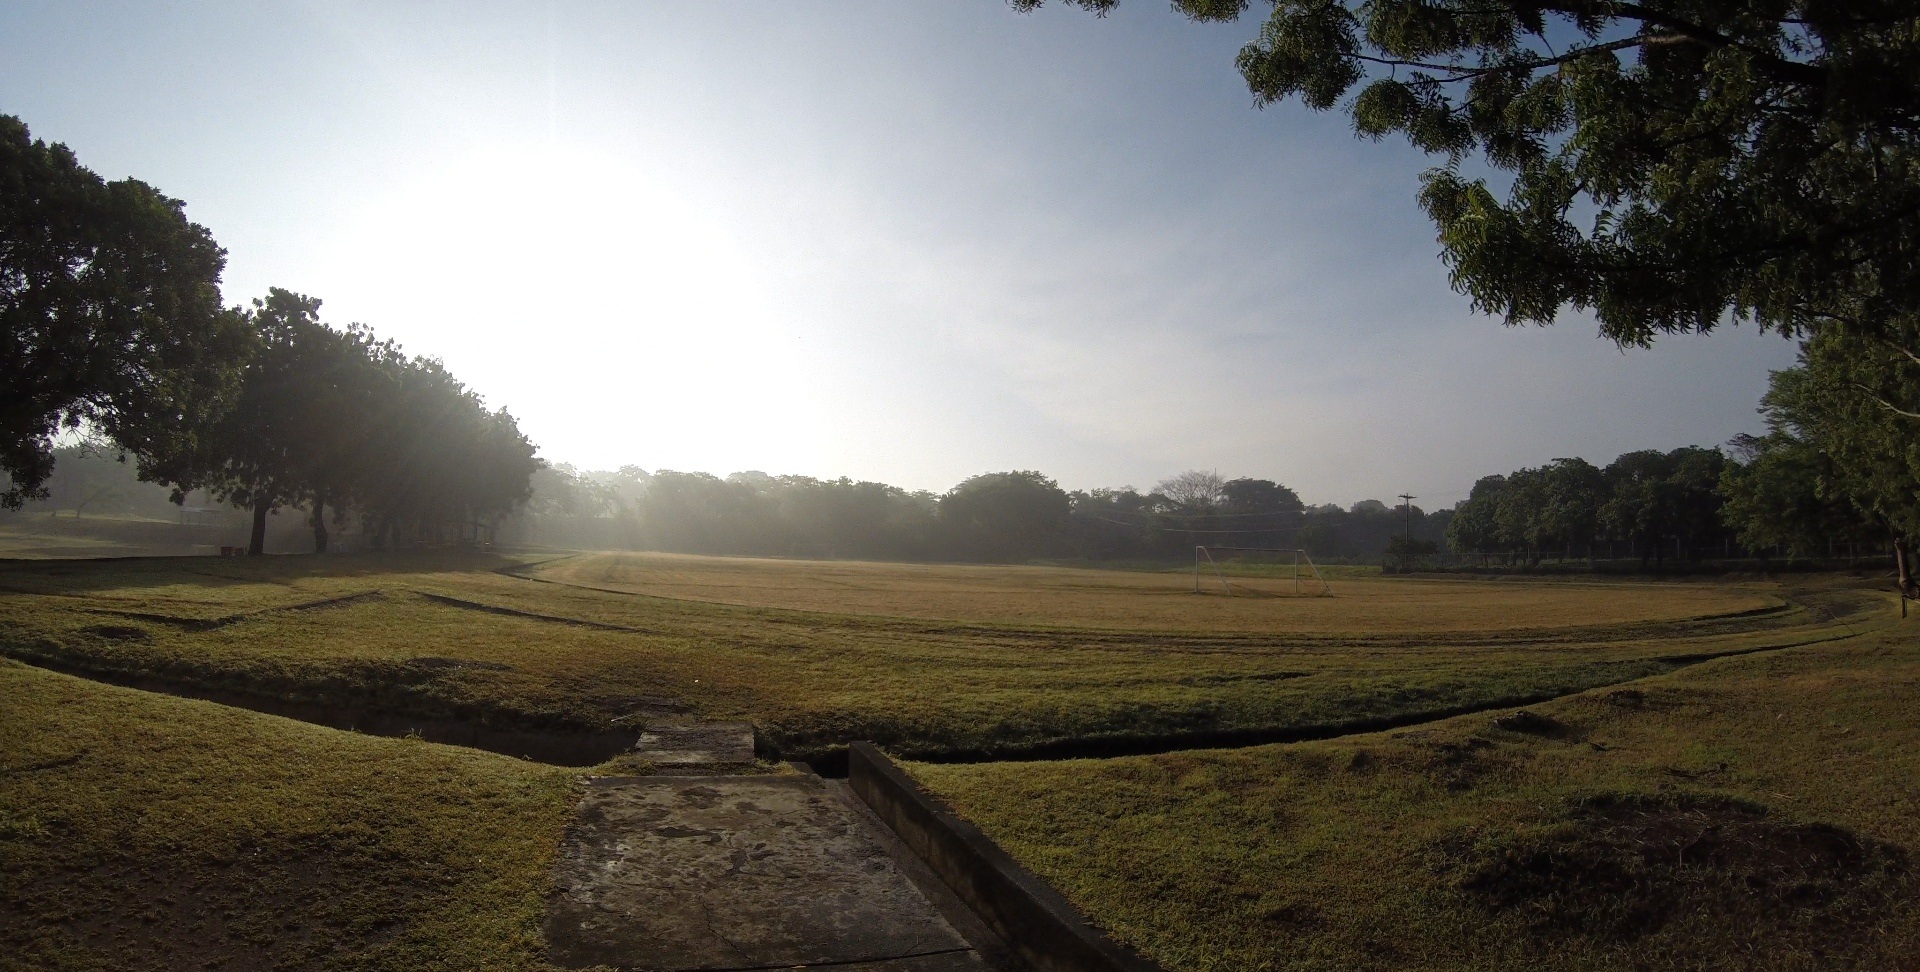
landscape, tree, nature, grass, horizon, cloud, sky, mist, field, sunlight, morning, hill, weather, soil, agriculture, flora, plain, trees, habitat, rural area, natural environment, atmospheric phenomenon, woody plant